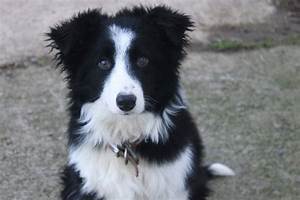
Label: cane